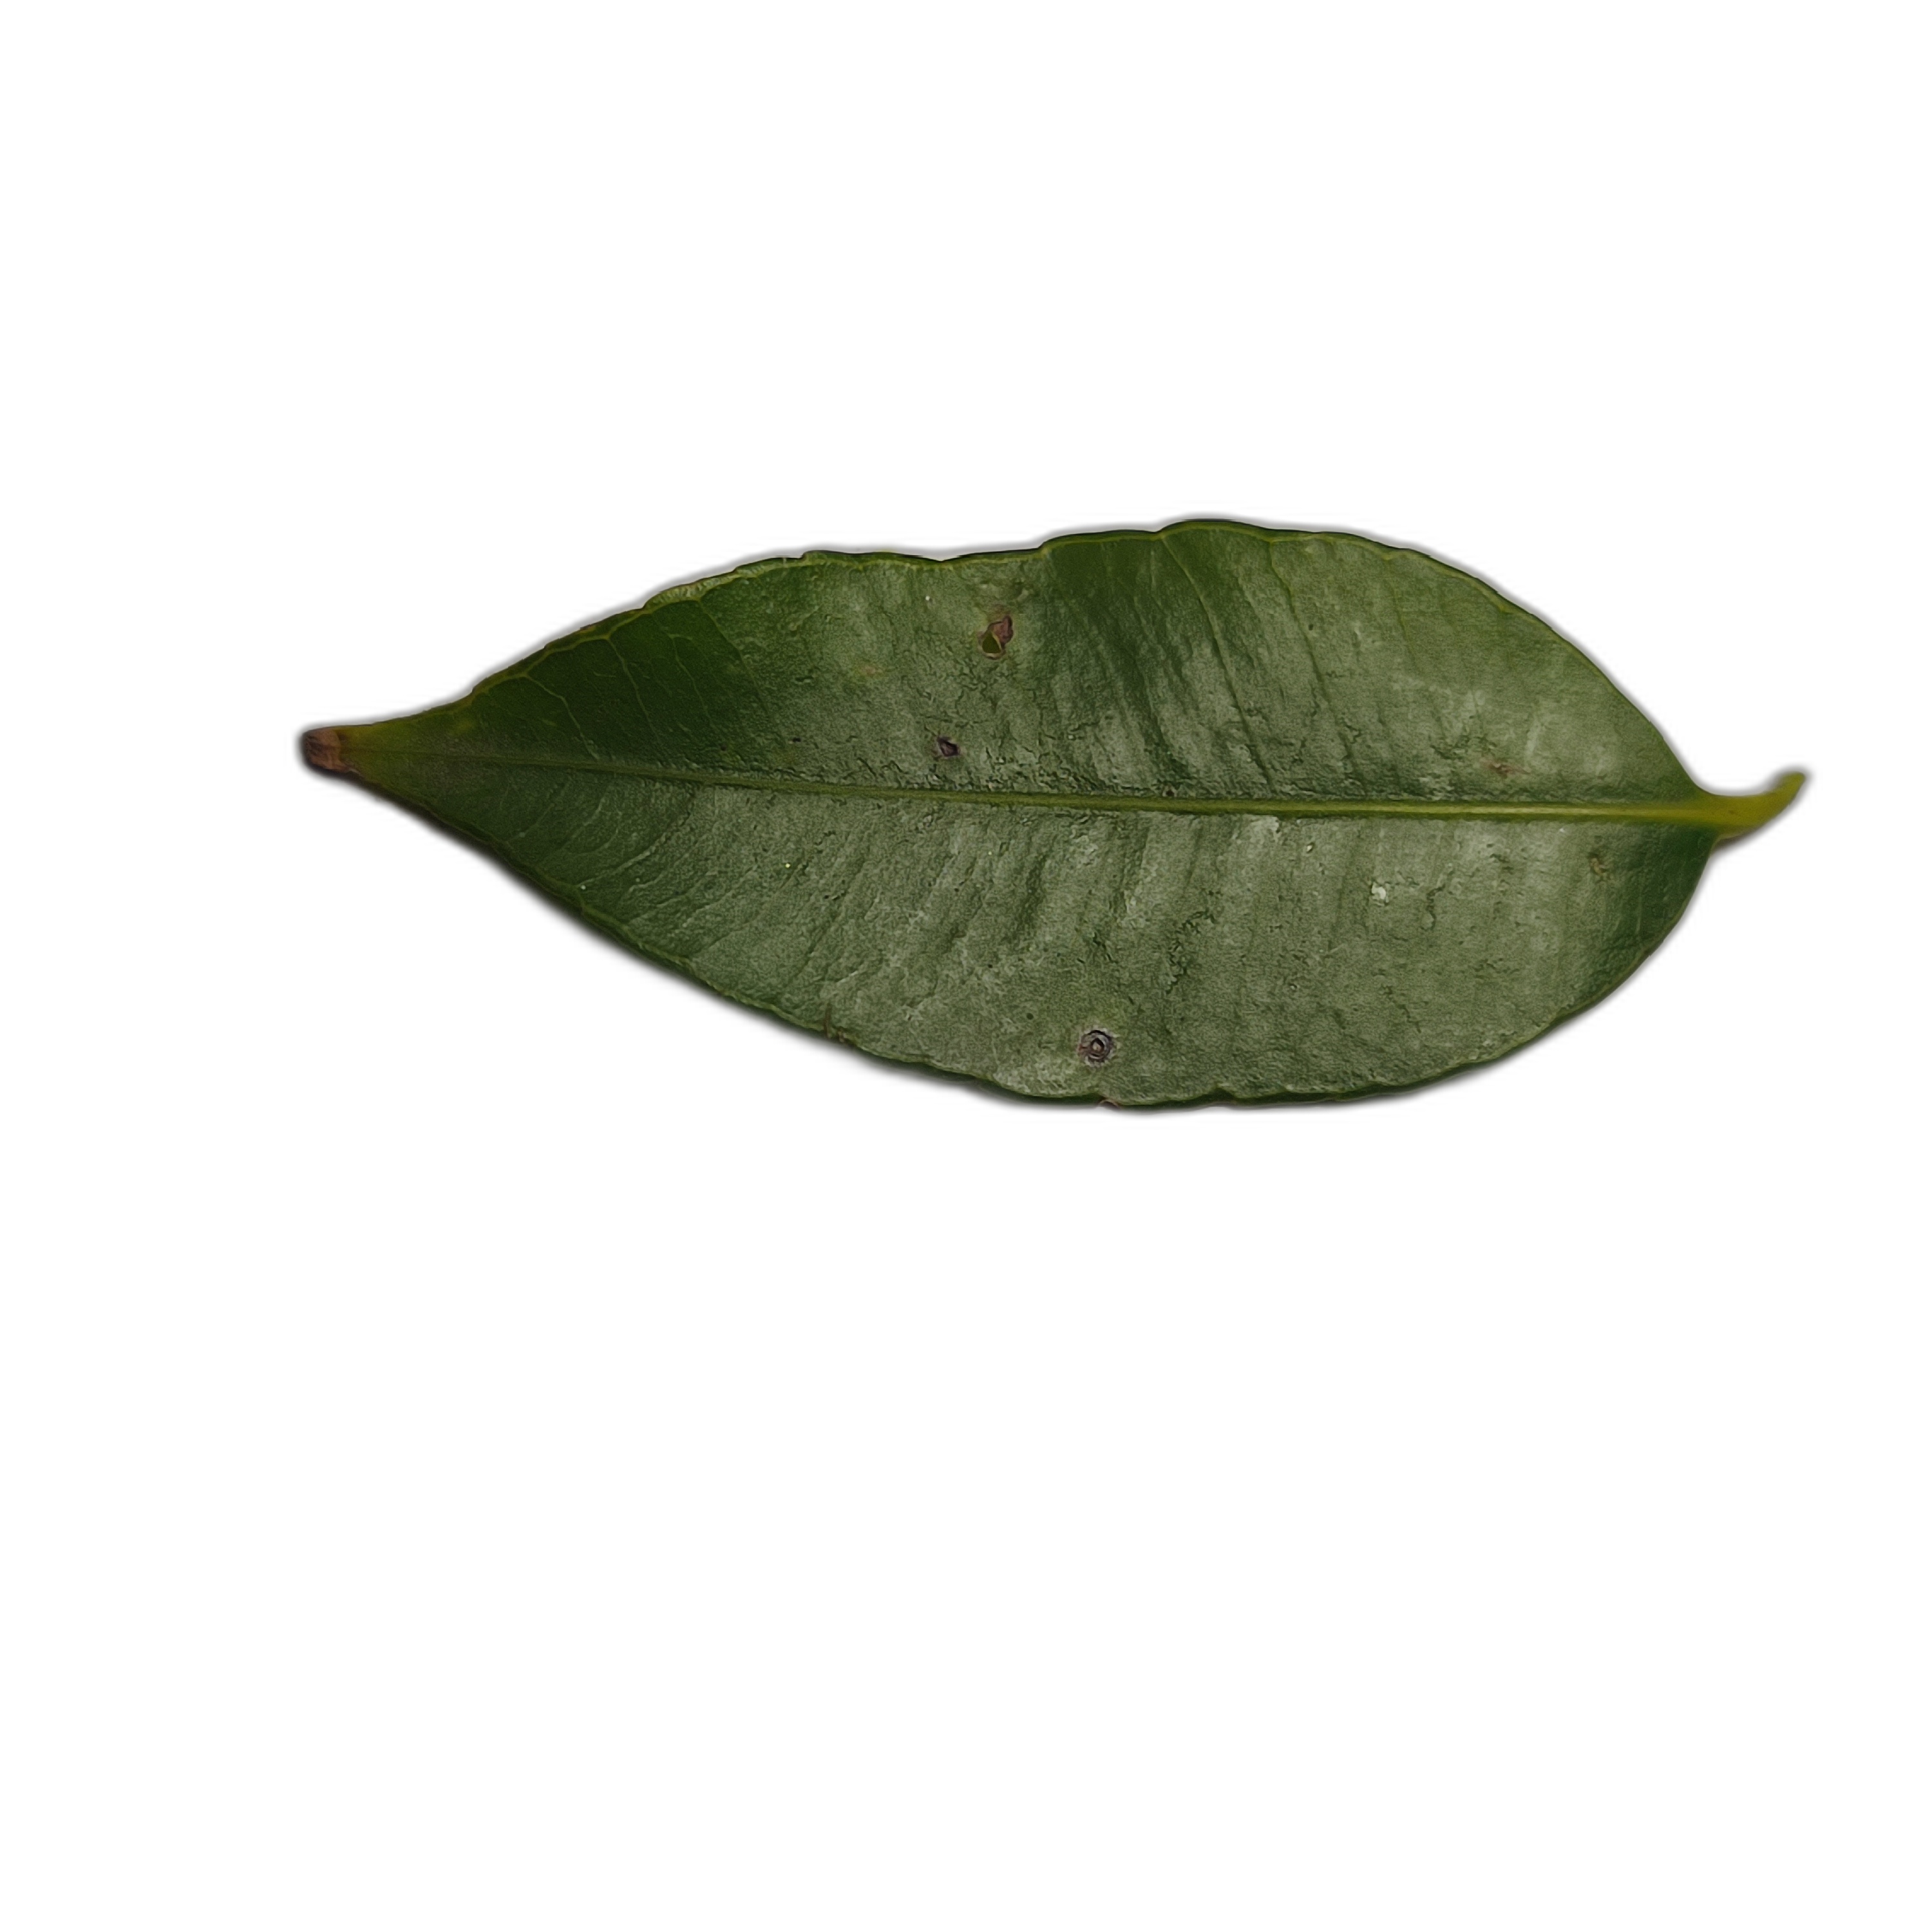
Label: healthy